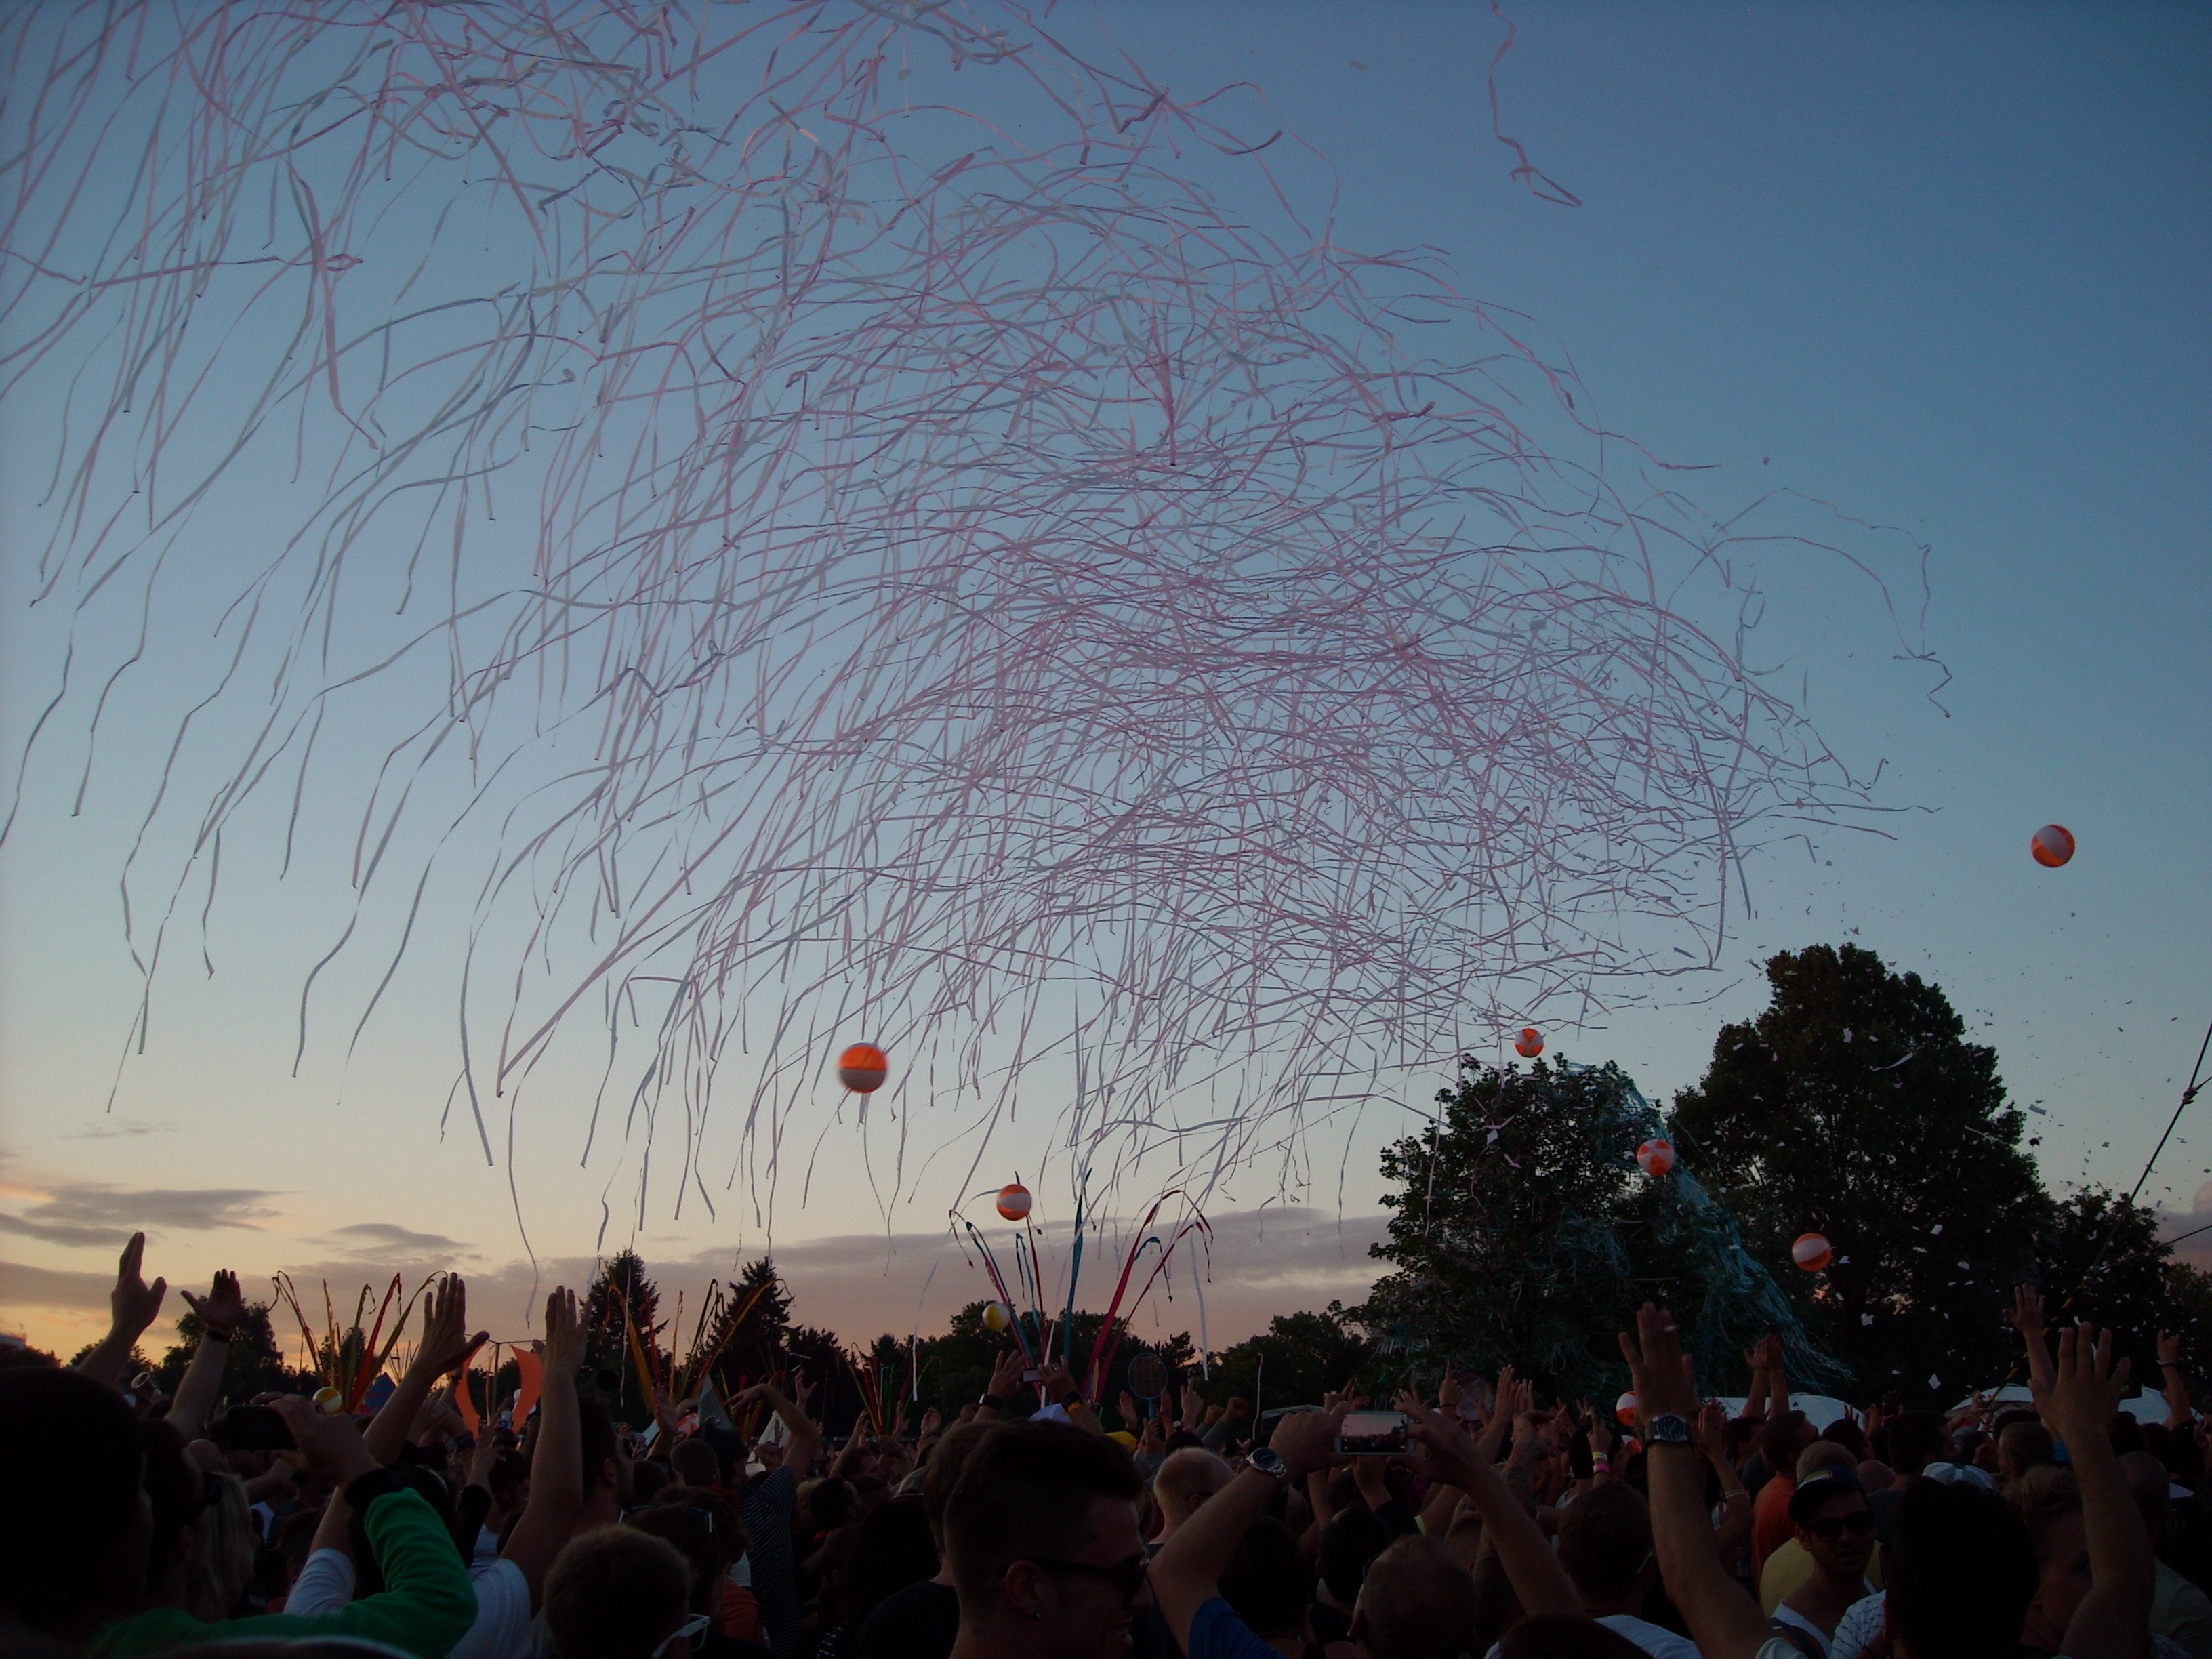
landscape, nature, sky, sun, sunset, crowd, evening, twilight, toy, festival, abendstimmung, techno, atmosphere of earth